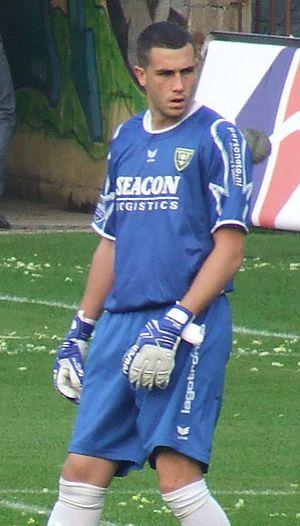
Kevin Begois est un footballeur belge né le 13 mai 1982 à Anvers. Il joue au poste de gardien.